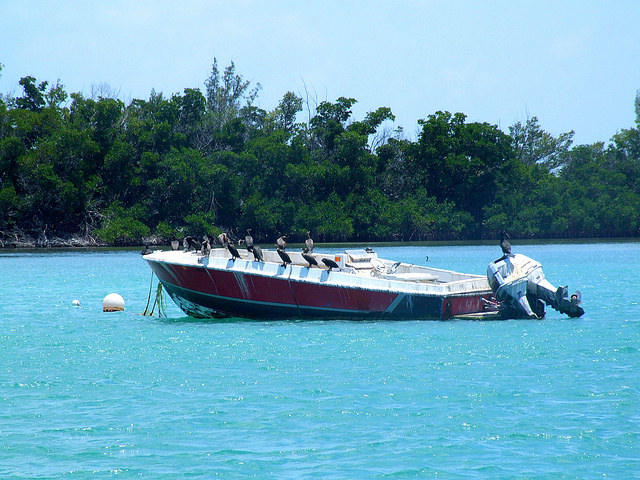
empty boat anchored with engine up, ball indicates everyone out playing

A large boat is sitting idly in the water.

A large boat is tied to a buoy in the ocean.

A boat with birds on it, anchored in the water.

a red white and blue boat is docked in the water and birds